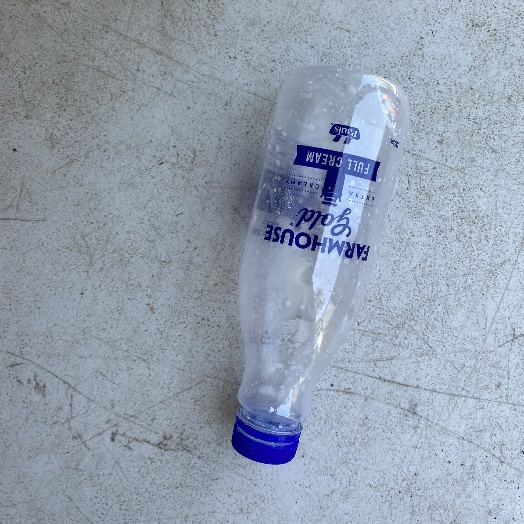
Label: Plastic